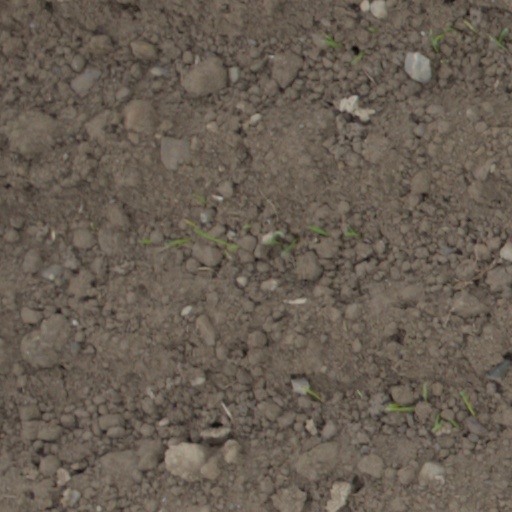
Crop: wheat